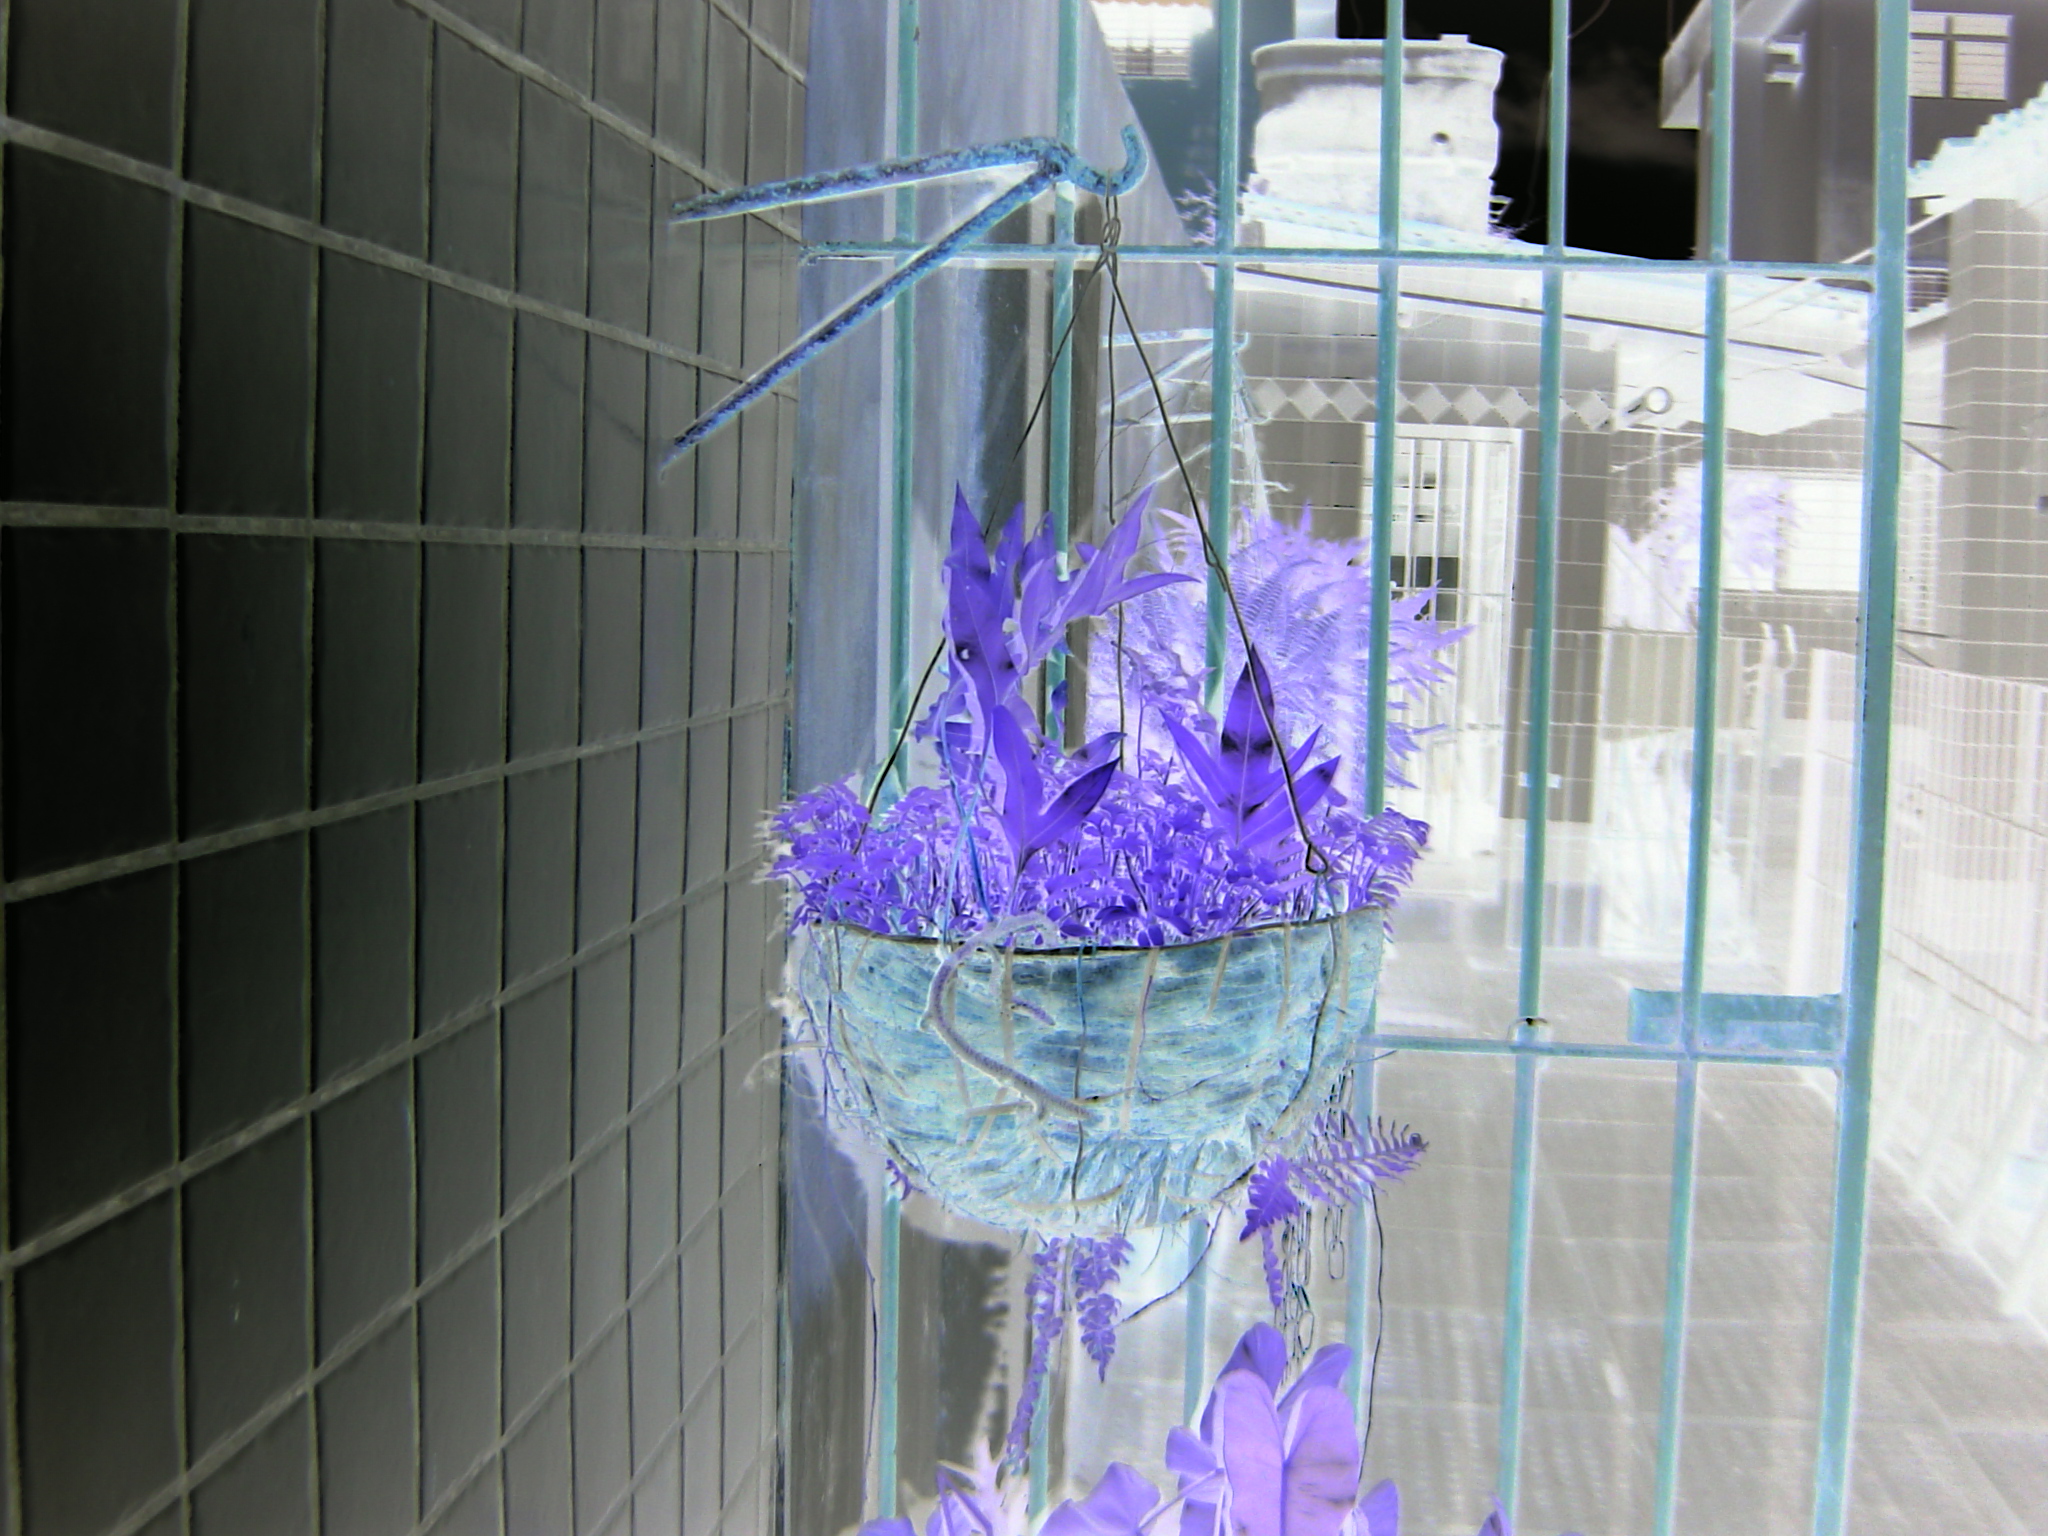
nature, flower, glass, blue, garden, lighting, cage, interior design, cilantro, coriander, floristry, negativeart, display window